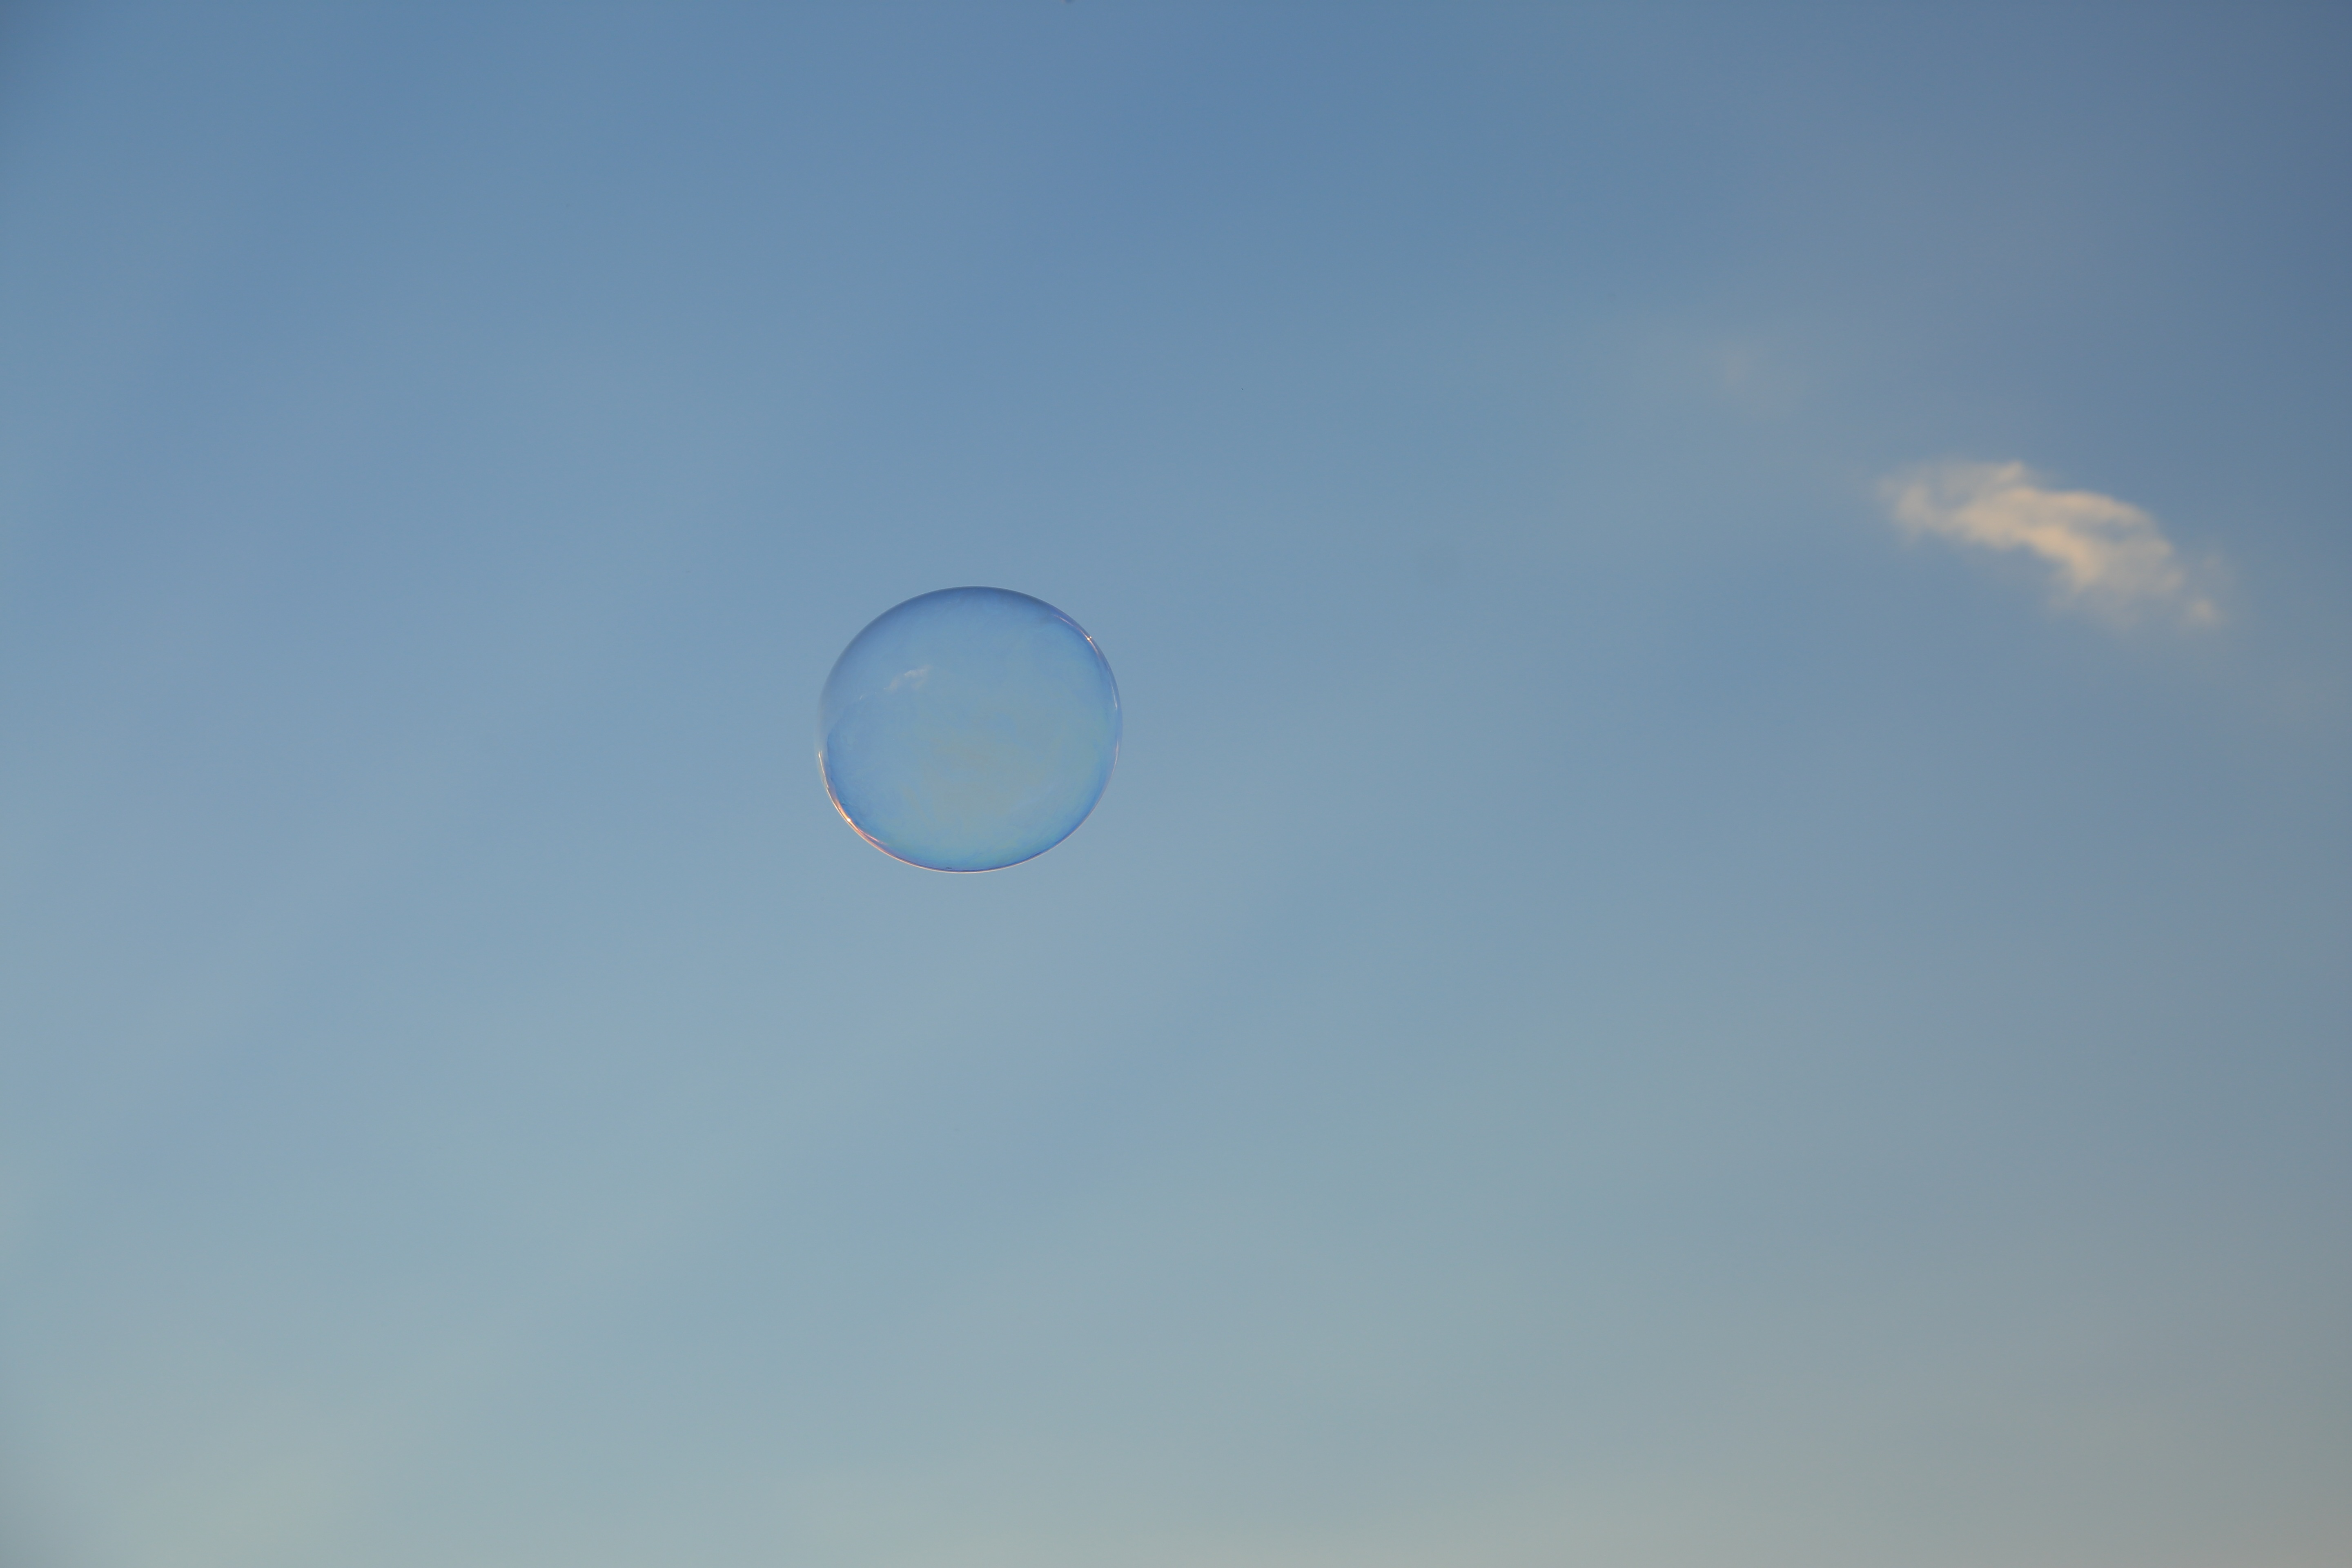
cloud, sky, atmosphere, evening, moon, bubble, circle, soap, afternoon, atmosphere of earth